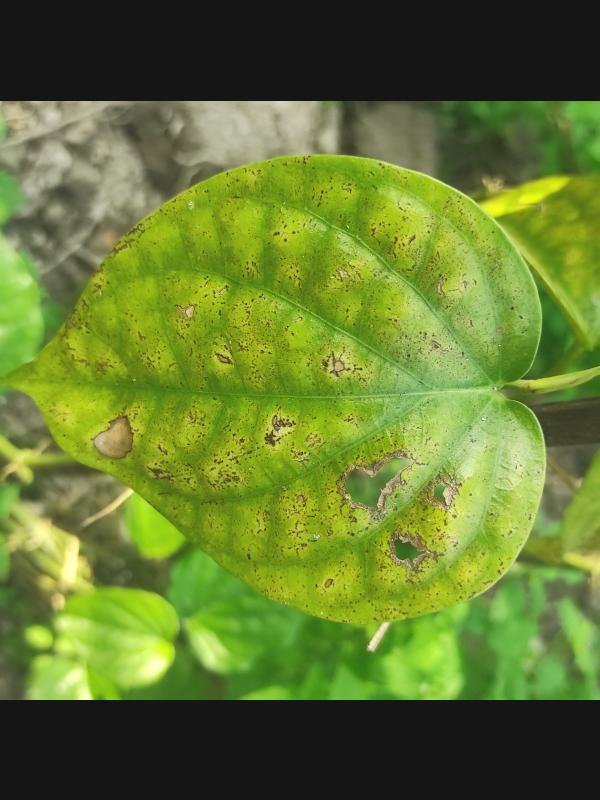
Label: Fungal_Brown_Spot_Disease